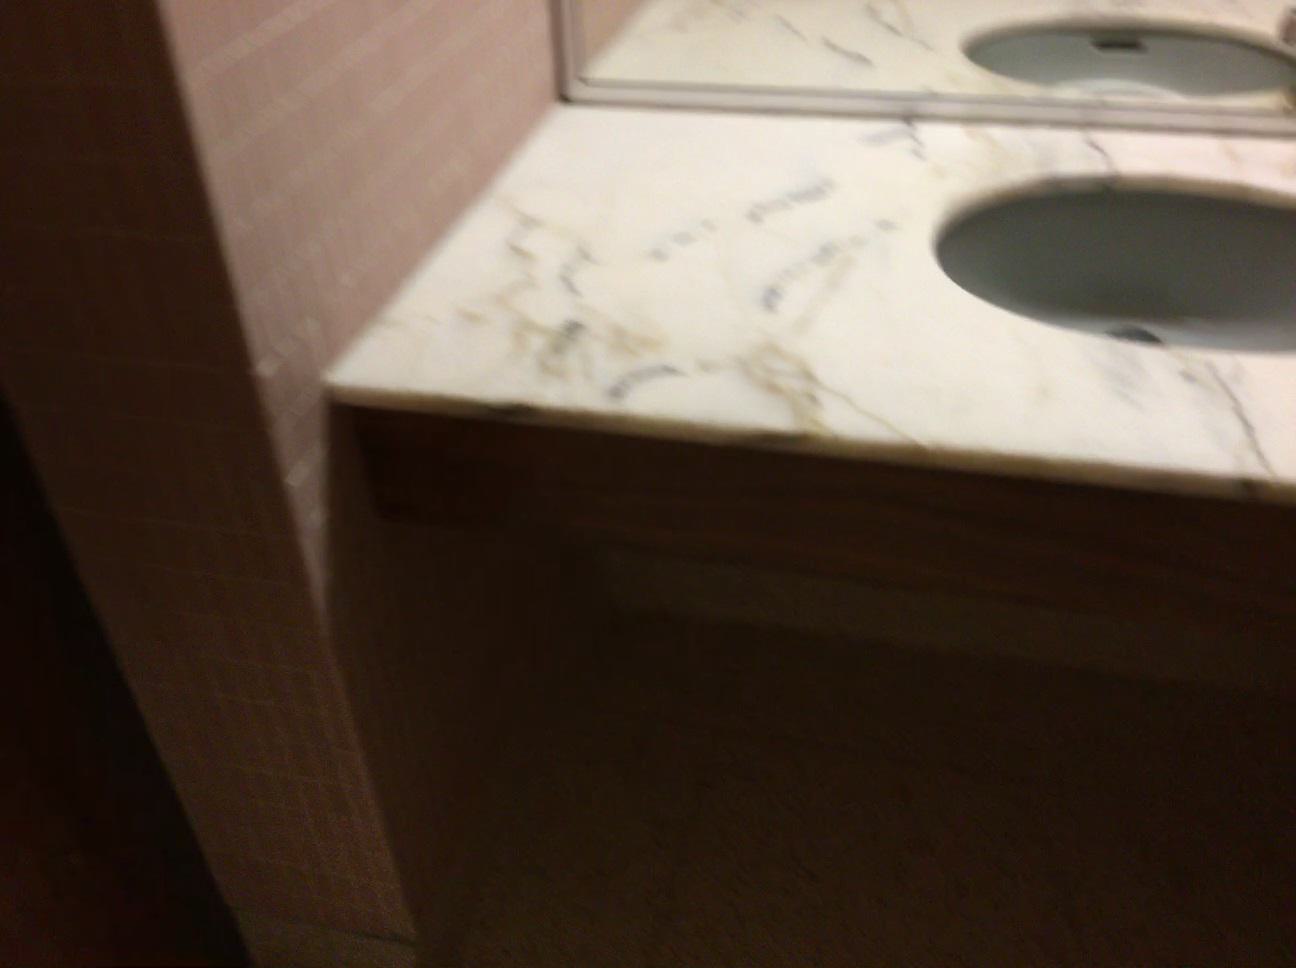
Question: In the image, there is the vanity. Pinpoint several points within the vacant space situated left of the vanity from the camera's perspective. Your final answer should be formatted as a list of tuples, i.e. [(x1, y1), ...], where each tuple contains the x and y coordinates of a point satisfying the conditions above. The coordinates should be between 0 and 1, indicating the normalized pixel locations of the points.
Answer: [(0.015, 0.840), (0.113, 0.866), (0.217, 0.894), (0.080, 0.729), (0.171, 0.750), (0.054, 0.619), (0.135, 0.635), (0.220, 0.653), (0.106, 0.542), (0.182, 0.556), (0.150, 0.475), (0.222, 0.488), (0.190, 0.417), (0.224, 0.367)]